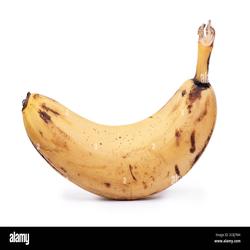
Label: Banana